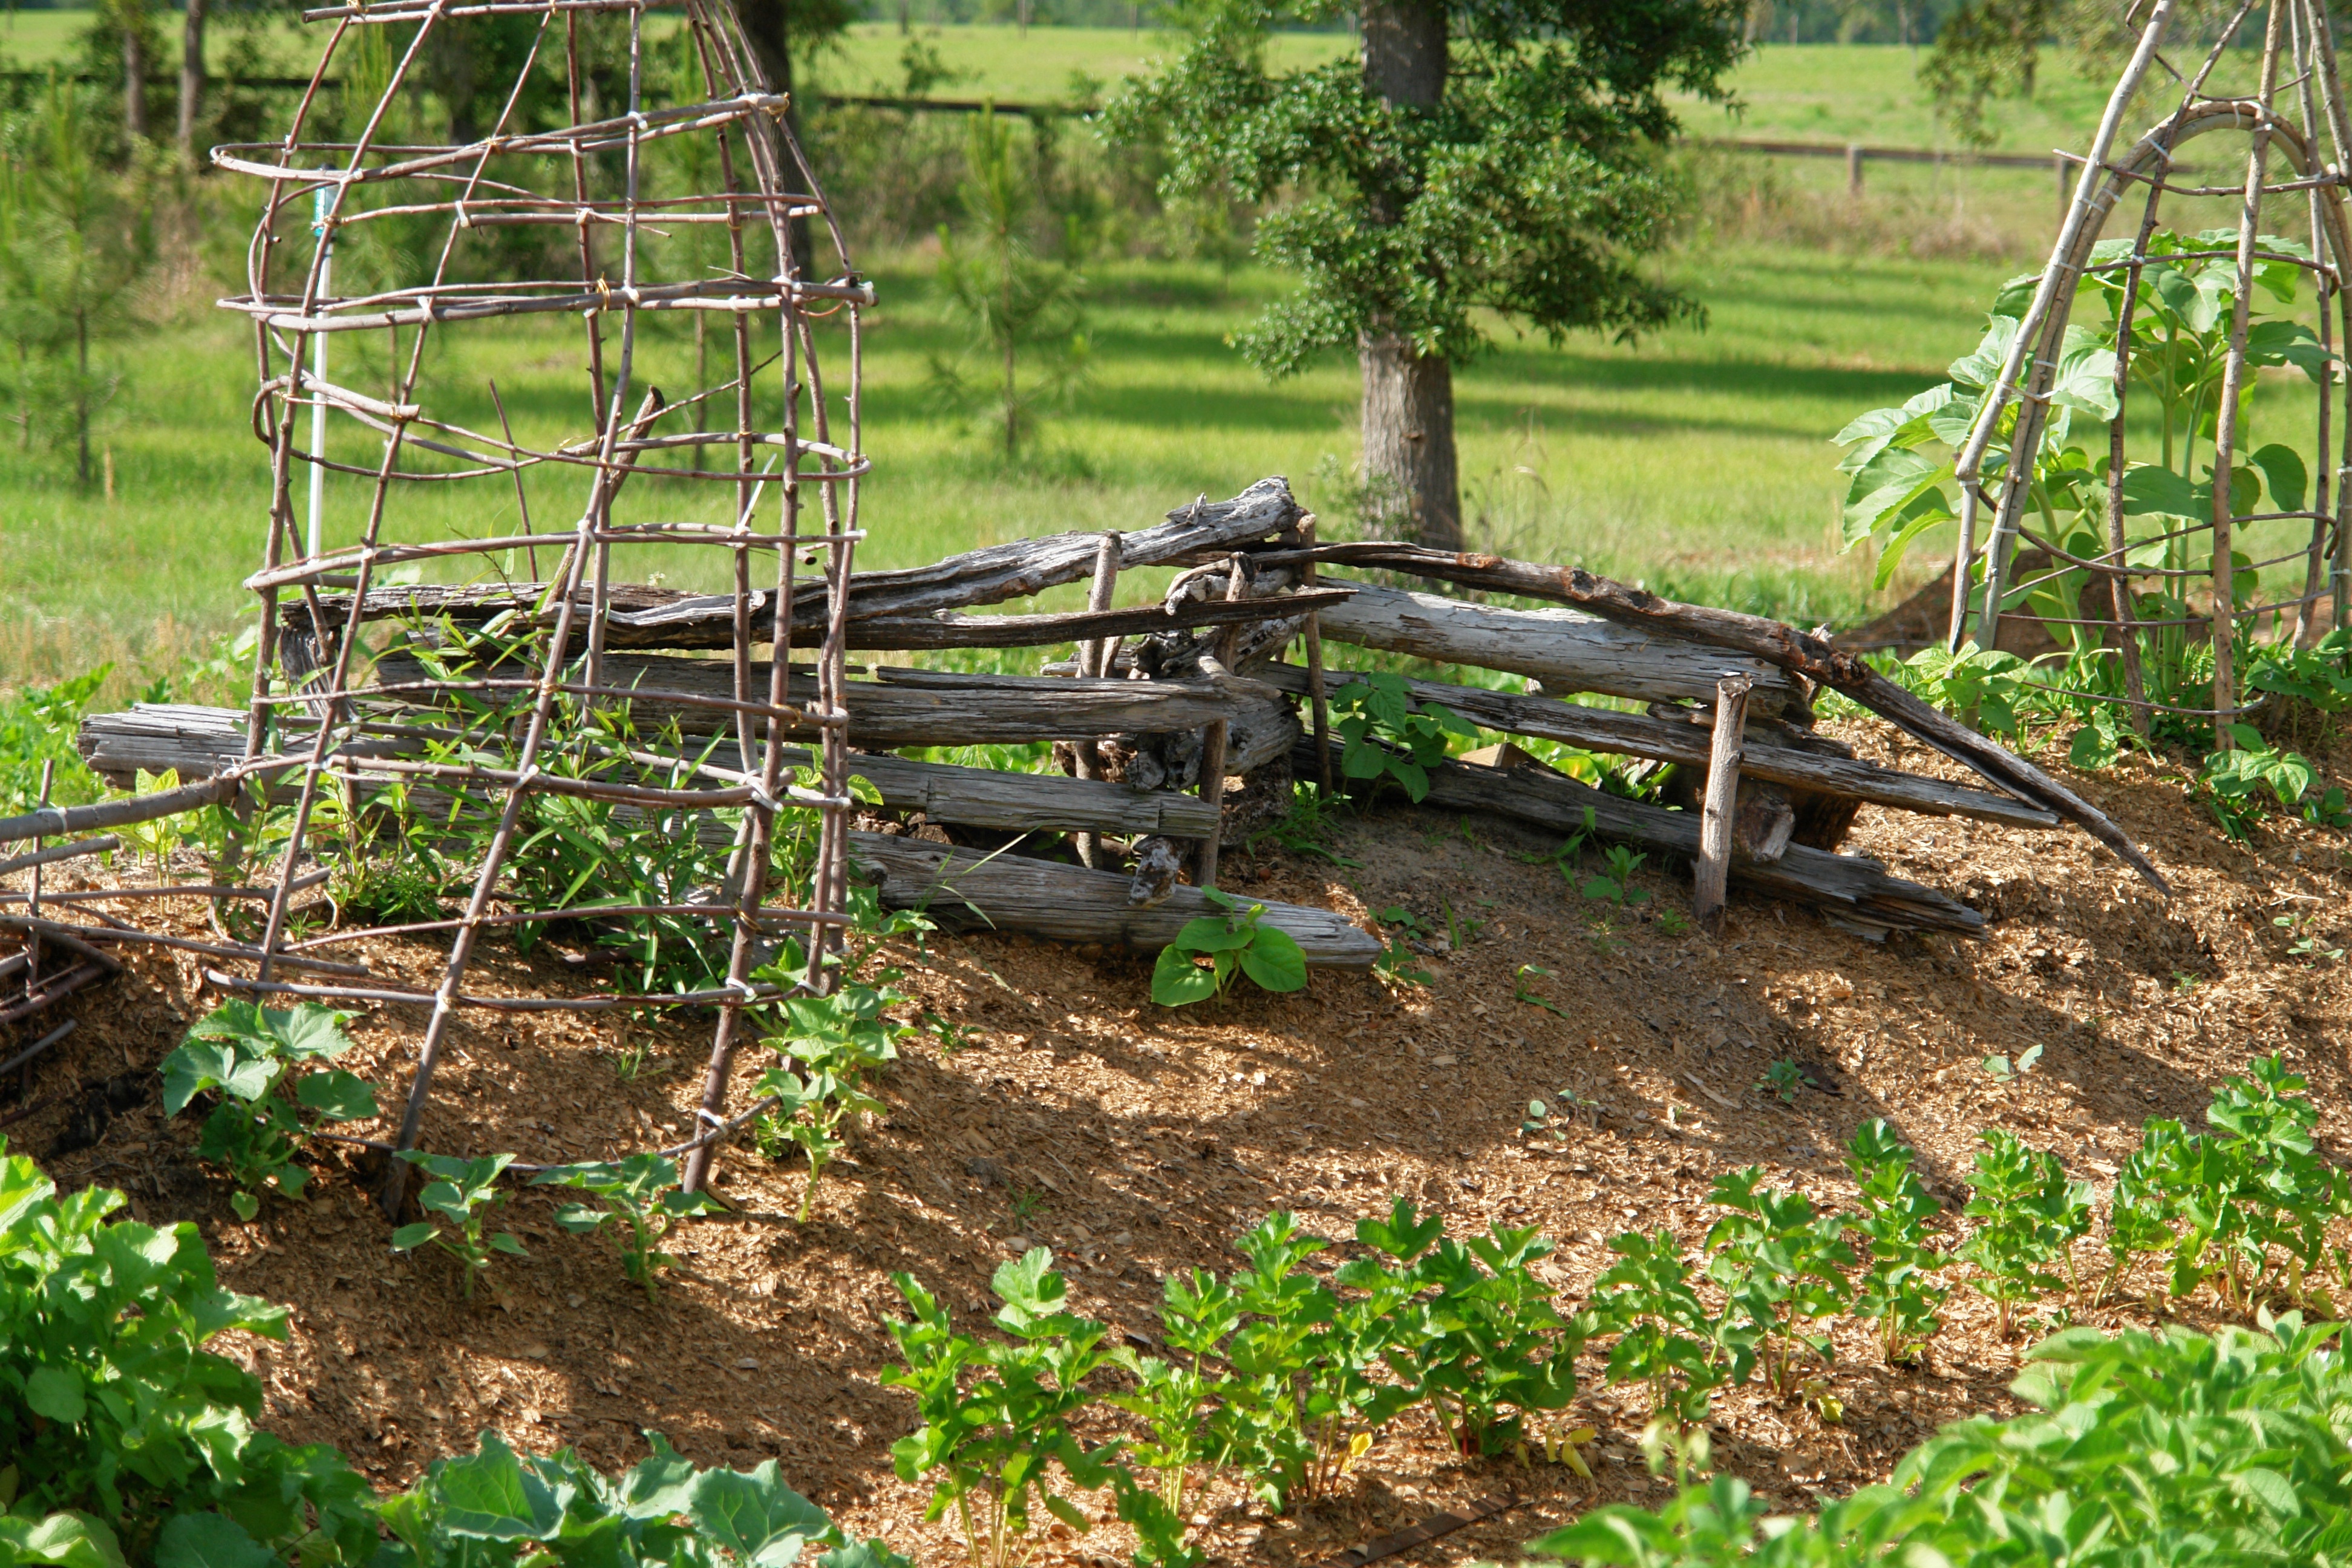
nature, forest, grass, outdoor, people, growth, plant, field, farm, summer, environment, spring, green, vehicle, jungle, natural, fresh, backyard, soil, agriculture, garden, flora, season, botanical, gardening, growing, woodland, yard, veggies, organic, rural area